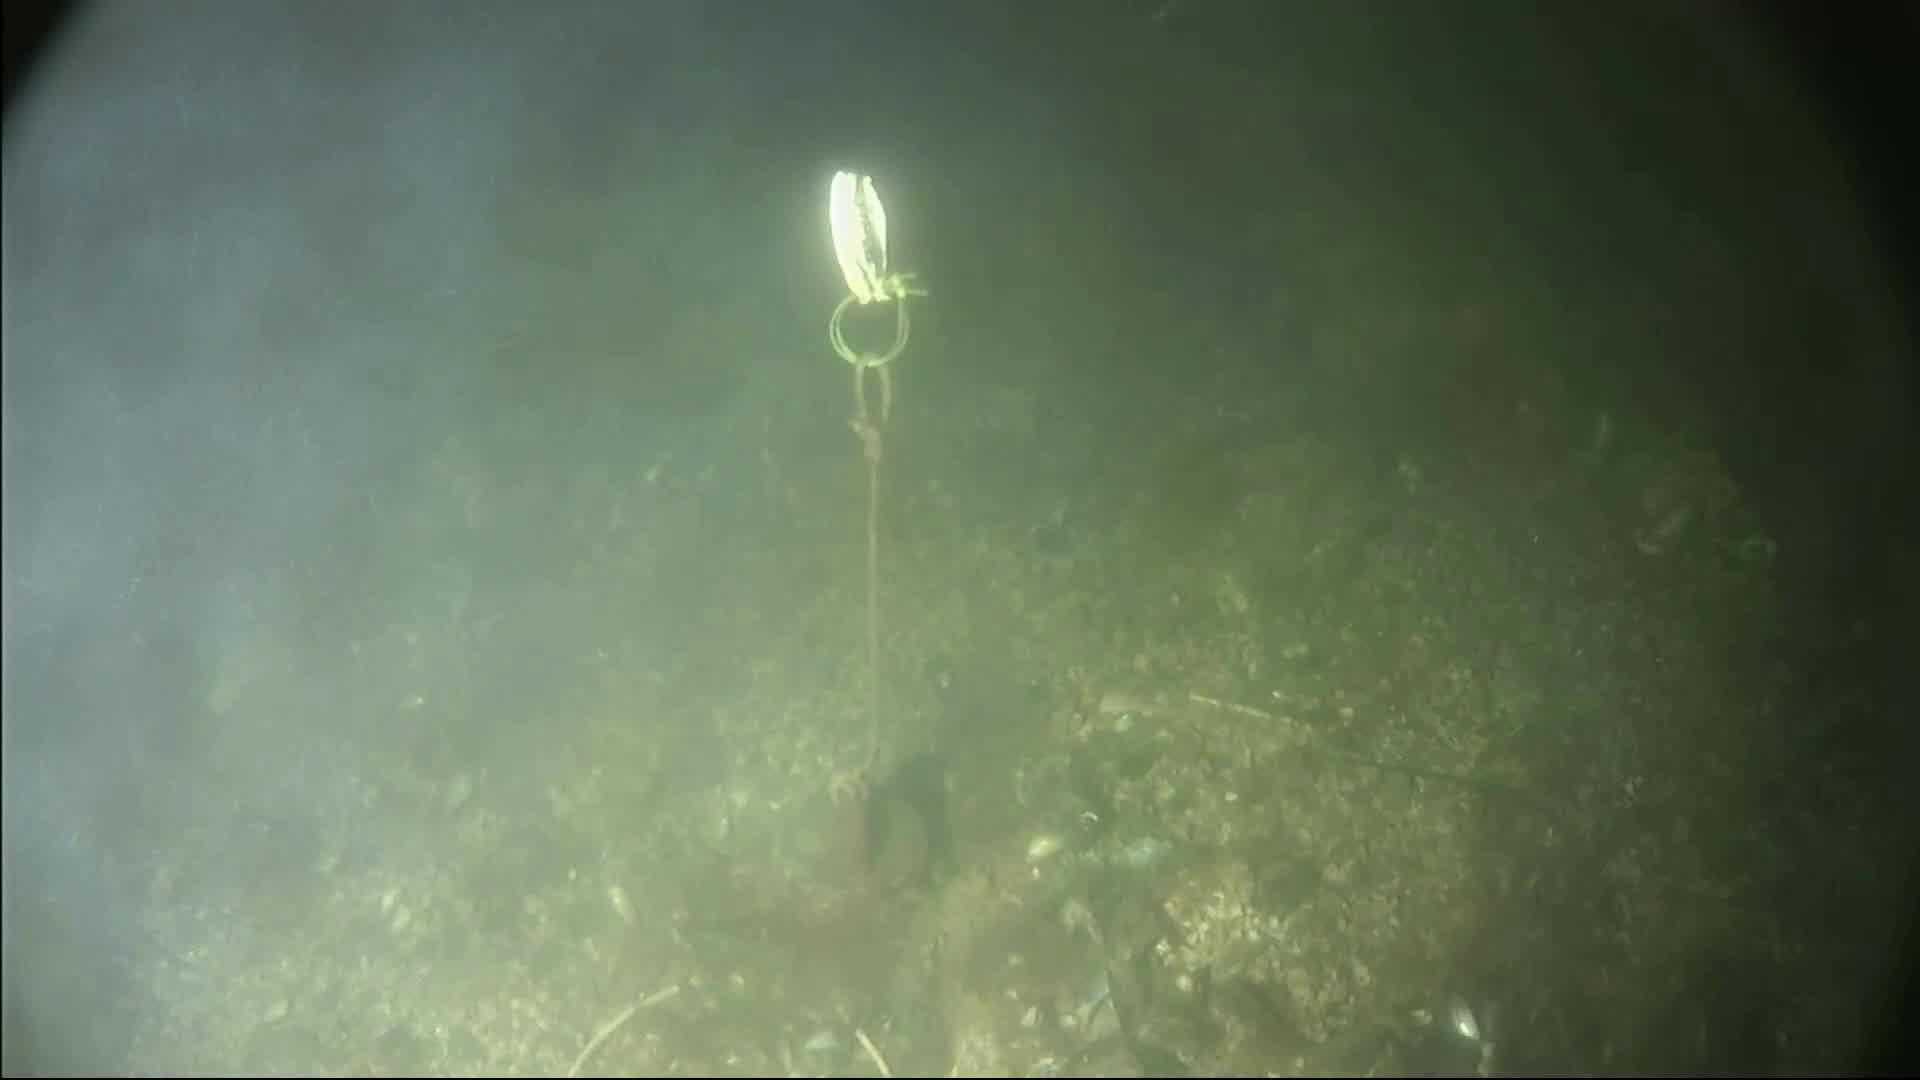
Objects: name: crab